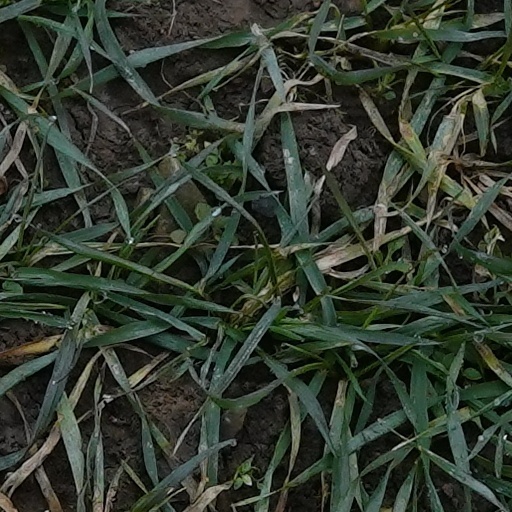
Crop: wheat